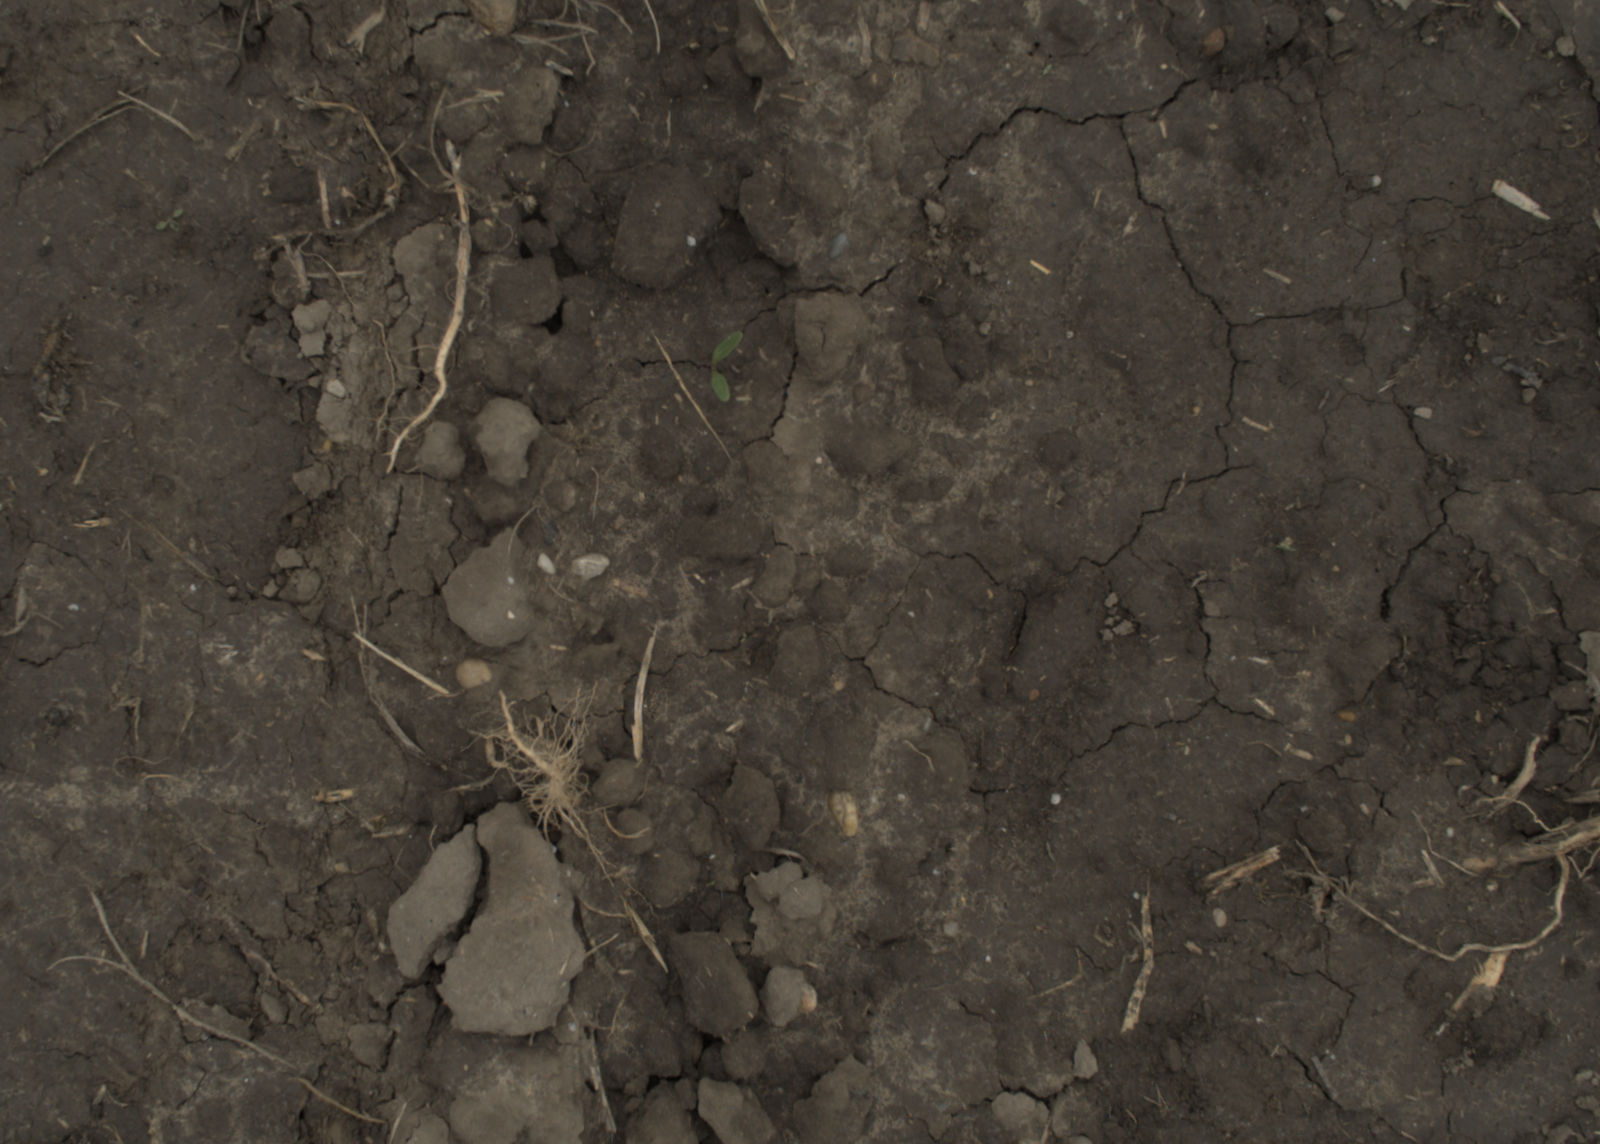
Capture date: 29.09.2021 14:05:50
Weather: cloudy
Wind: medium
Seeding date: 02.09.2021
Plant canopy height (mm): 954